Rikuzen-Toyosato Station

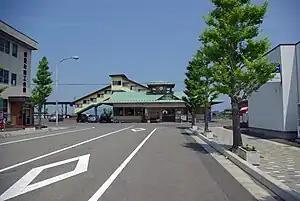
Rikuzen-Toyosato Station in June 2007

is a railway station located in the city of Tome, Miyagi Prefecture, Japan operated by the East Japan Railway Company (JR East).